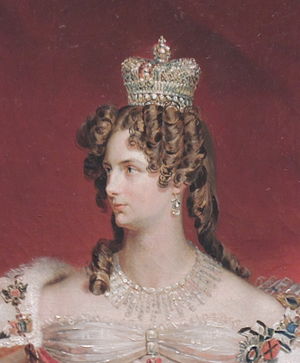
Charlotte af Preussen
Alexandra Fjodorovna', prinsesse af Preussen, og gift kejserinde af Rusland. Charlotte var datter af kong Frederik Vilhelm 3. af Preussen og Louise af Mecklenburg-Strelitz. i 1817 blev Charlotte gift med den senere kejser Nikolaj 1. af Rusland og antog navnet Alexandra Feodorovna.